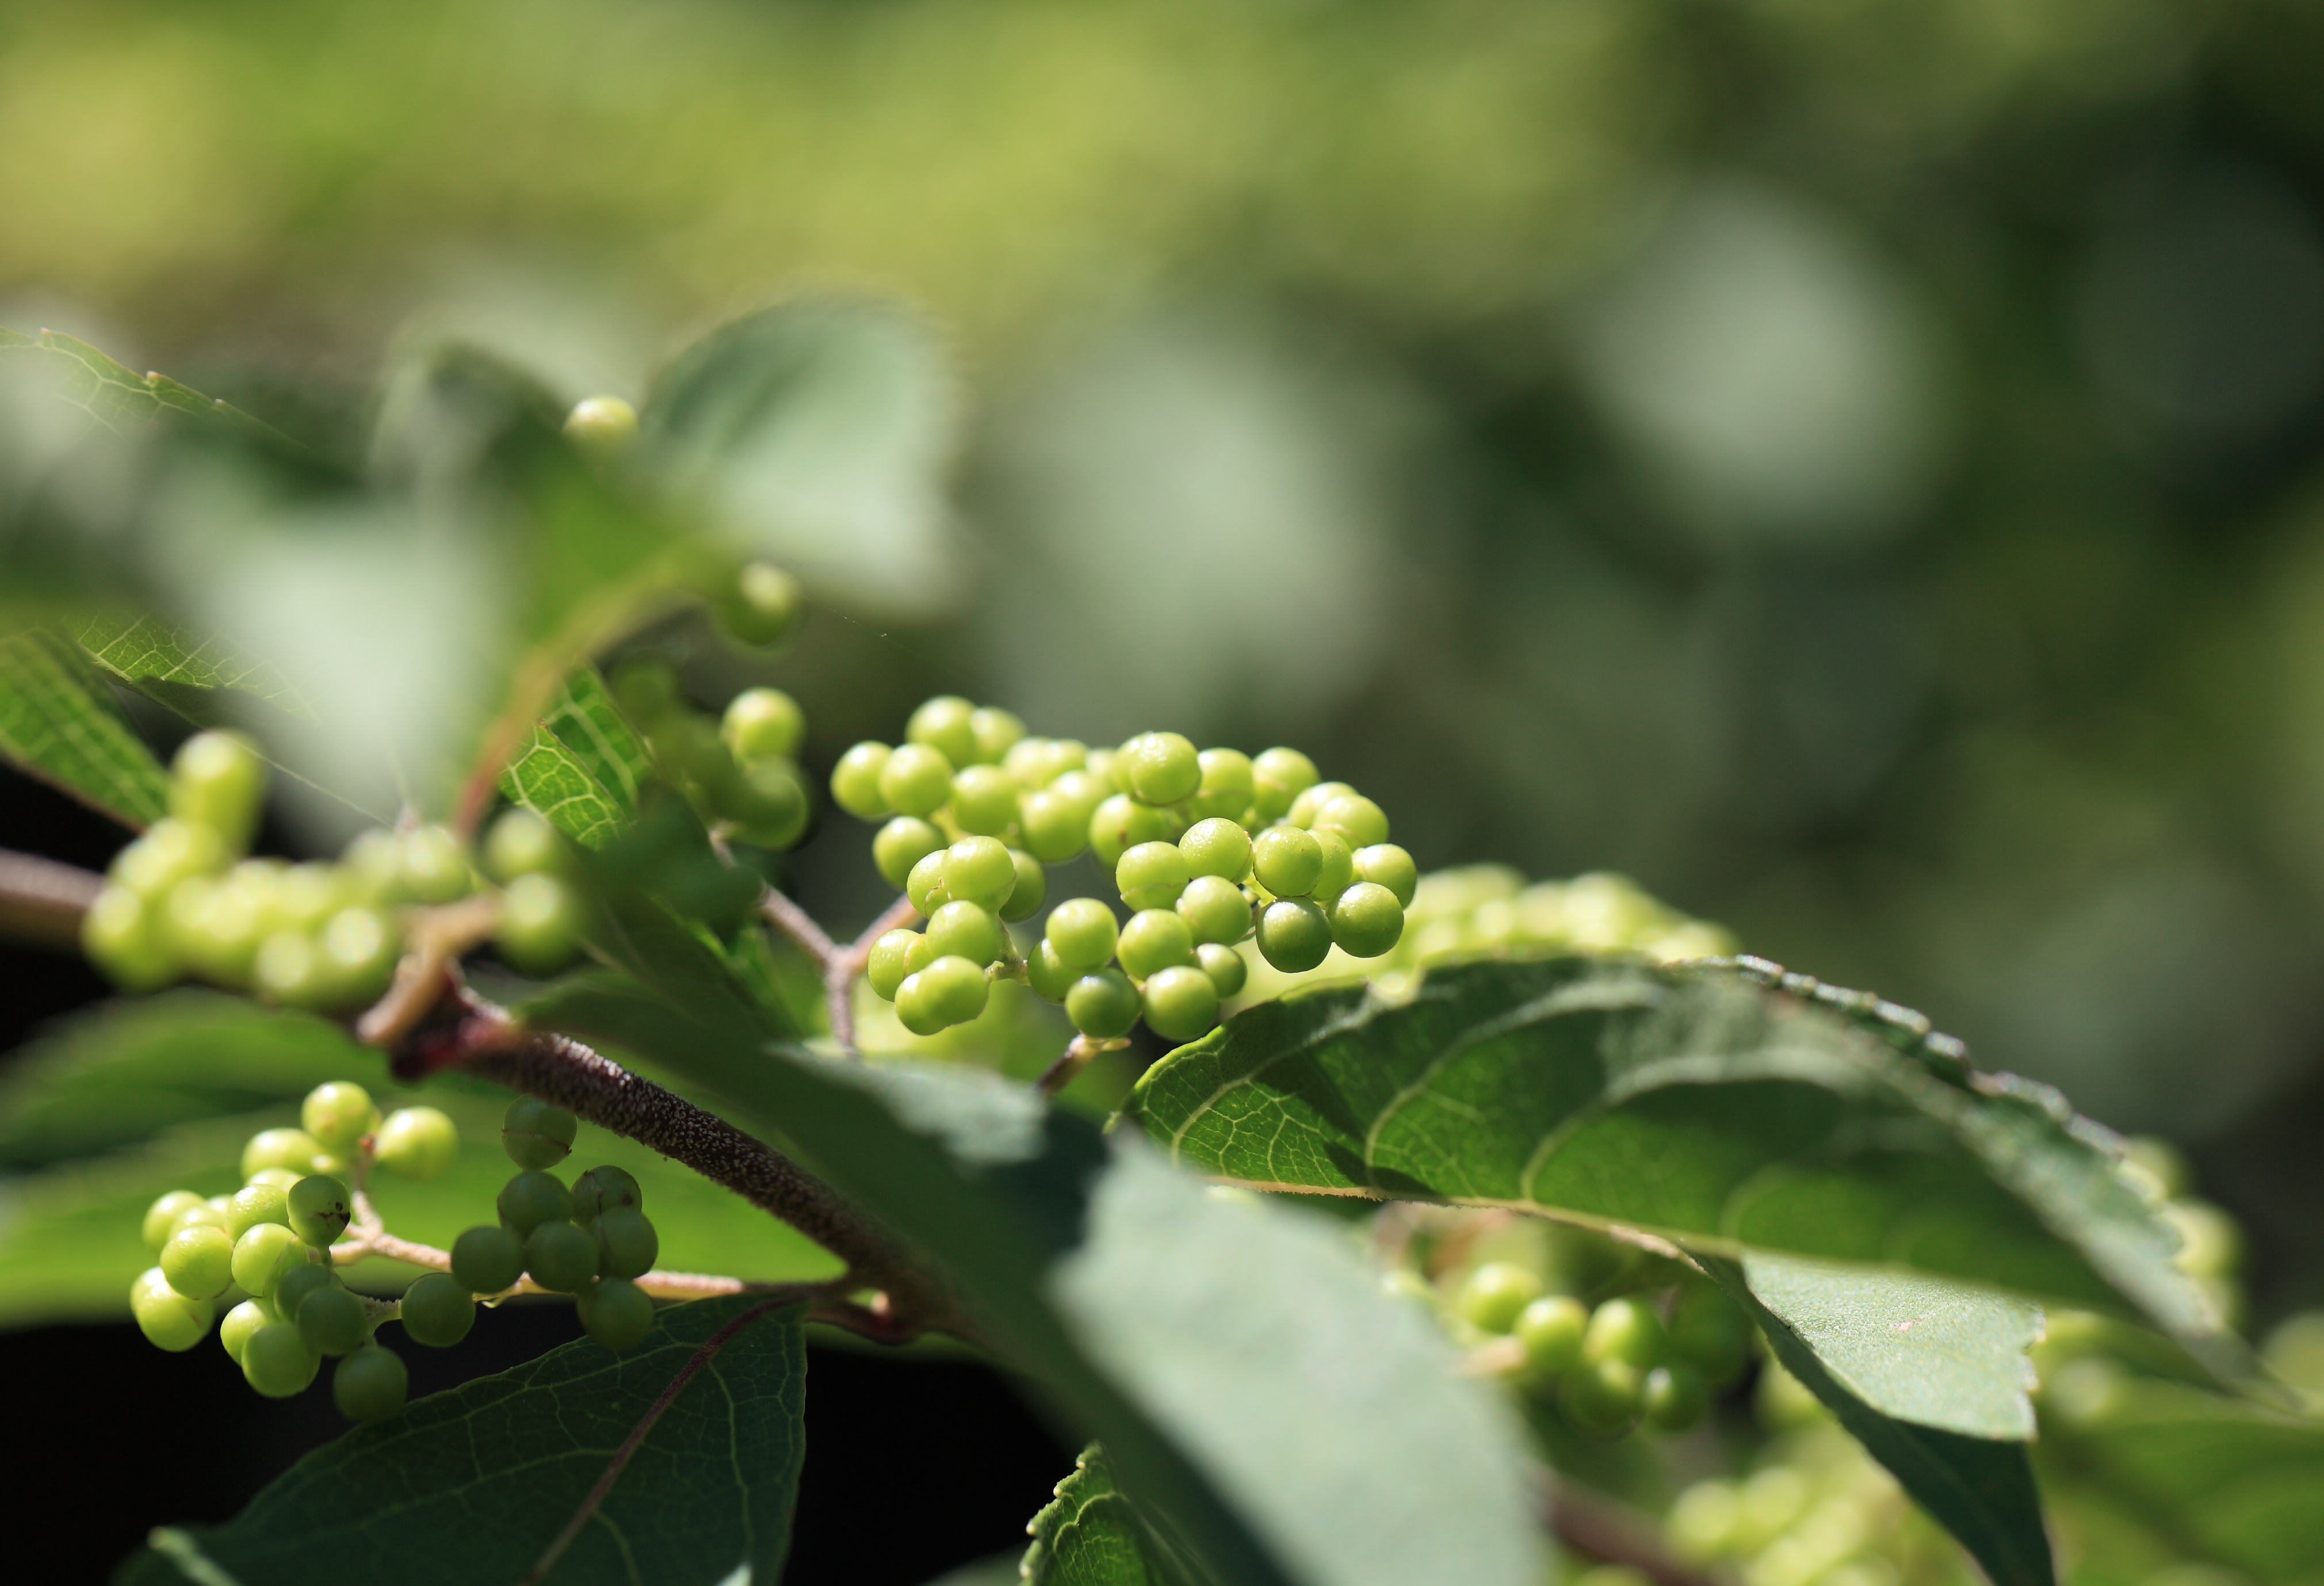
tree, nature, branch, blossom, plant, fruit, leaf, flower, food, green, high, produce, evergreen, botany, flora, close up, shrub, 5d, hires, markii, hi, res, resolution, saitama, fukaya, macro photography, beautyberry, callicarpa, dichotoma, flowering plant, woody plant, land plant